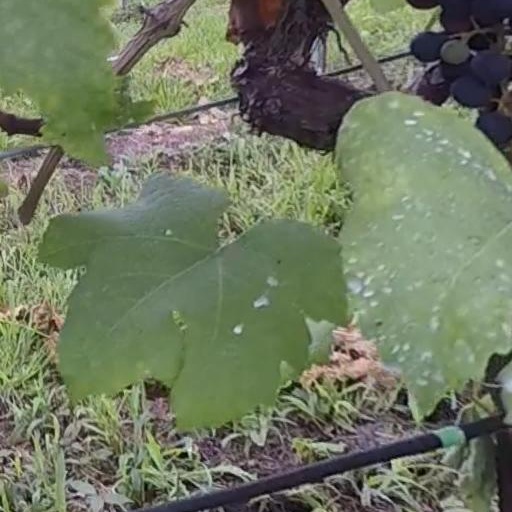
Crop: grape